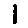
Label: 1